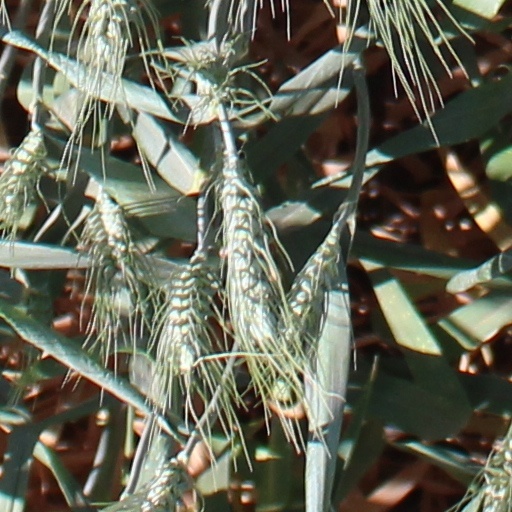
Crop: wheat